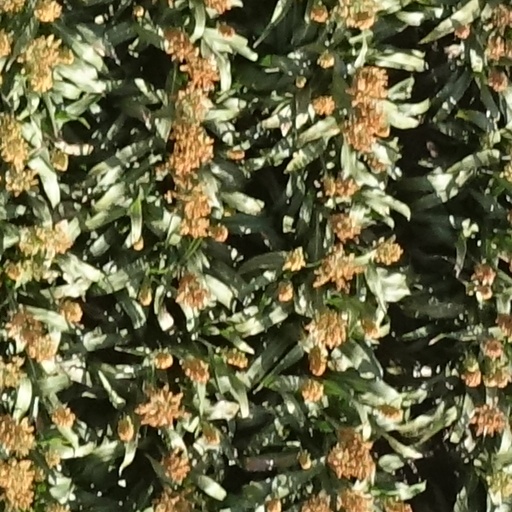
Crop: sorghum